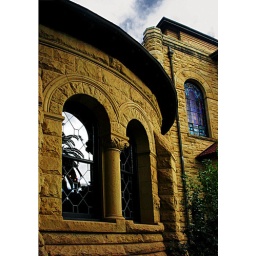
Palm tree reflected in a window of the Vestry of Memorial Church, Stanford University, Palo Alto, CA, USA